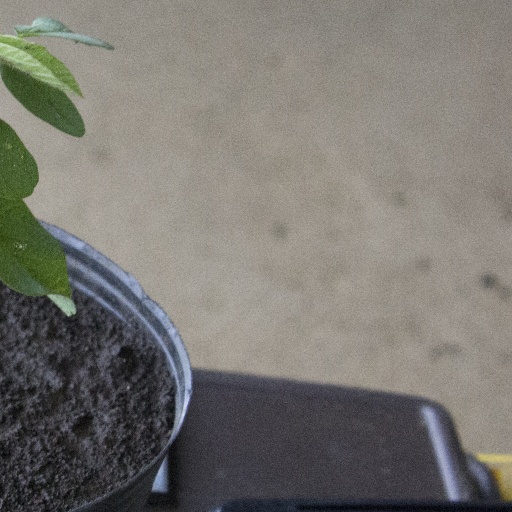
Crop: soybean